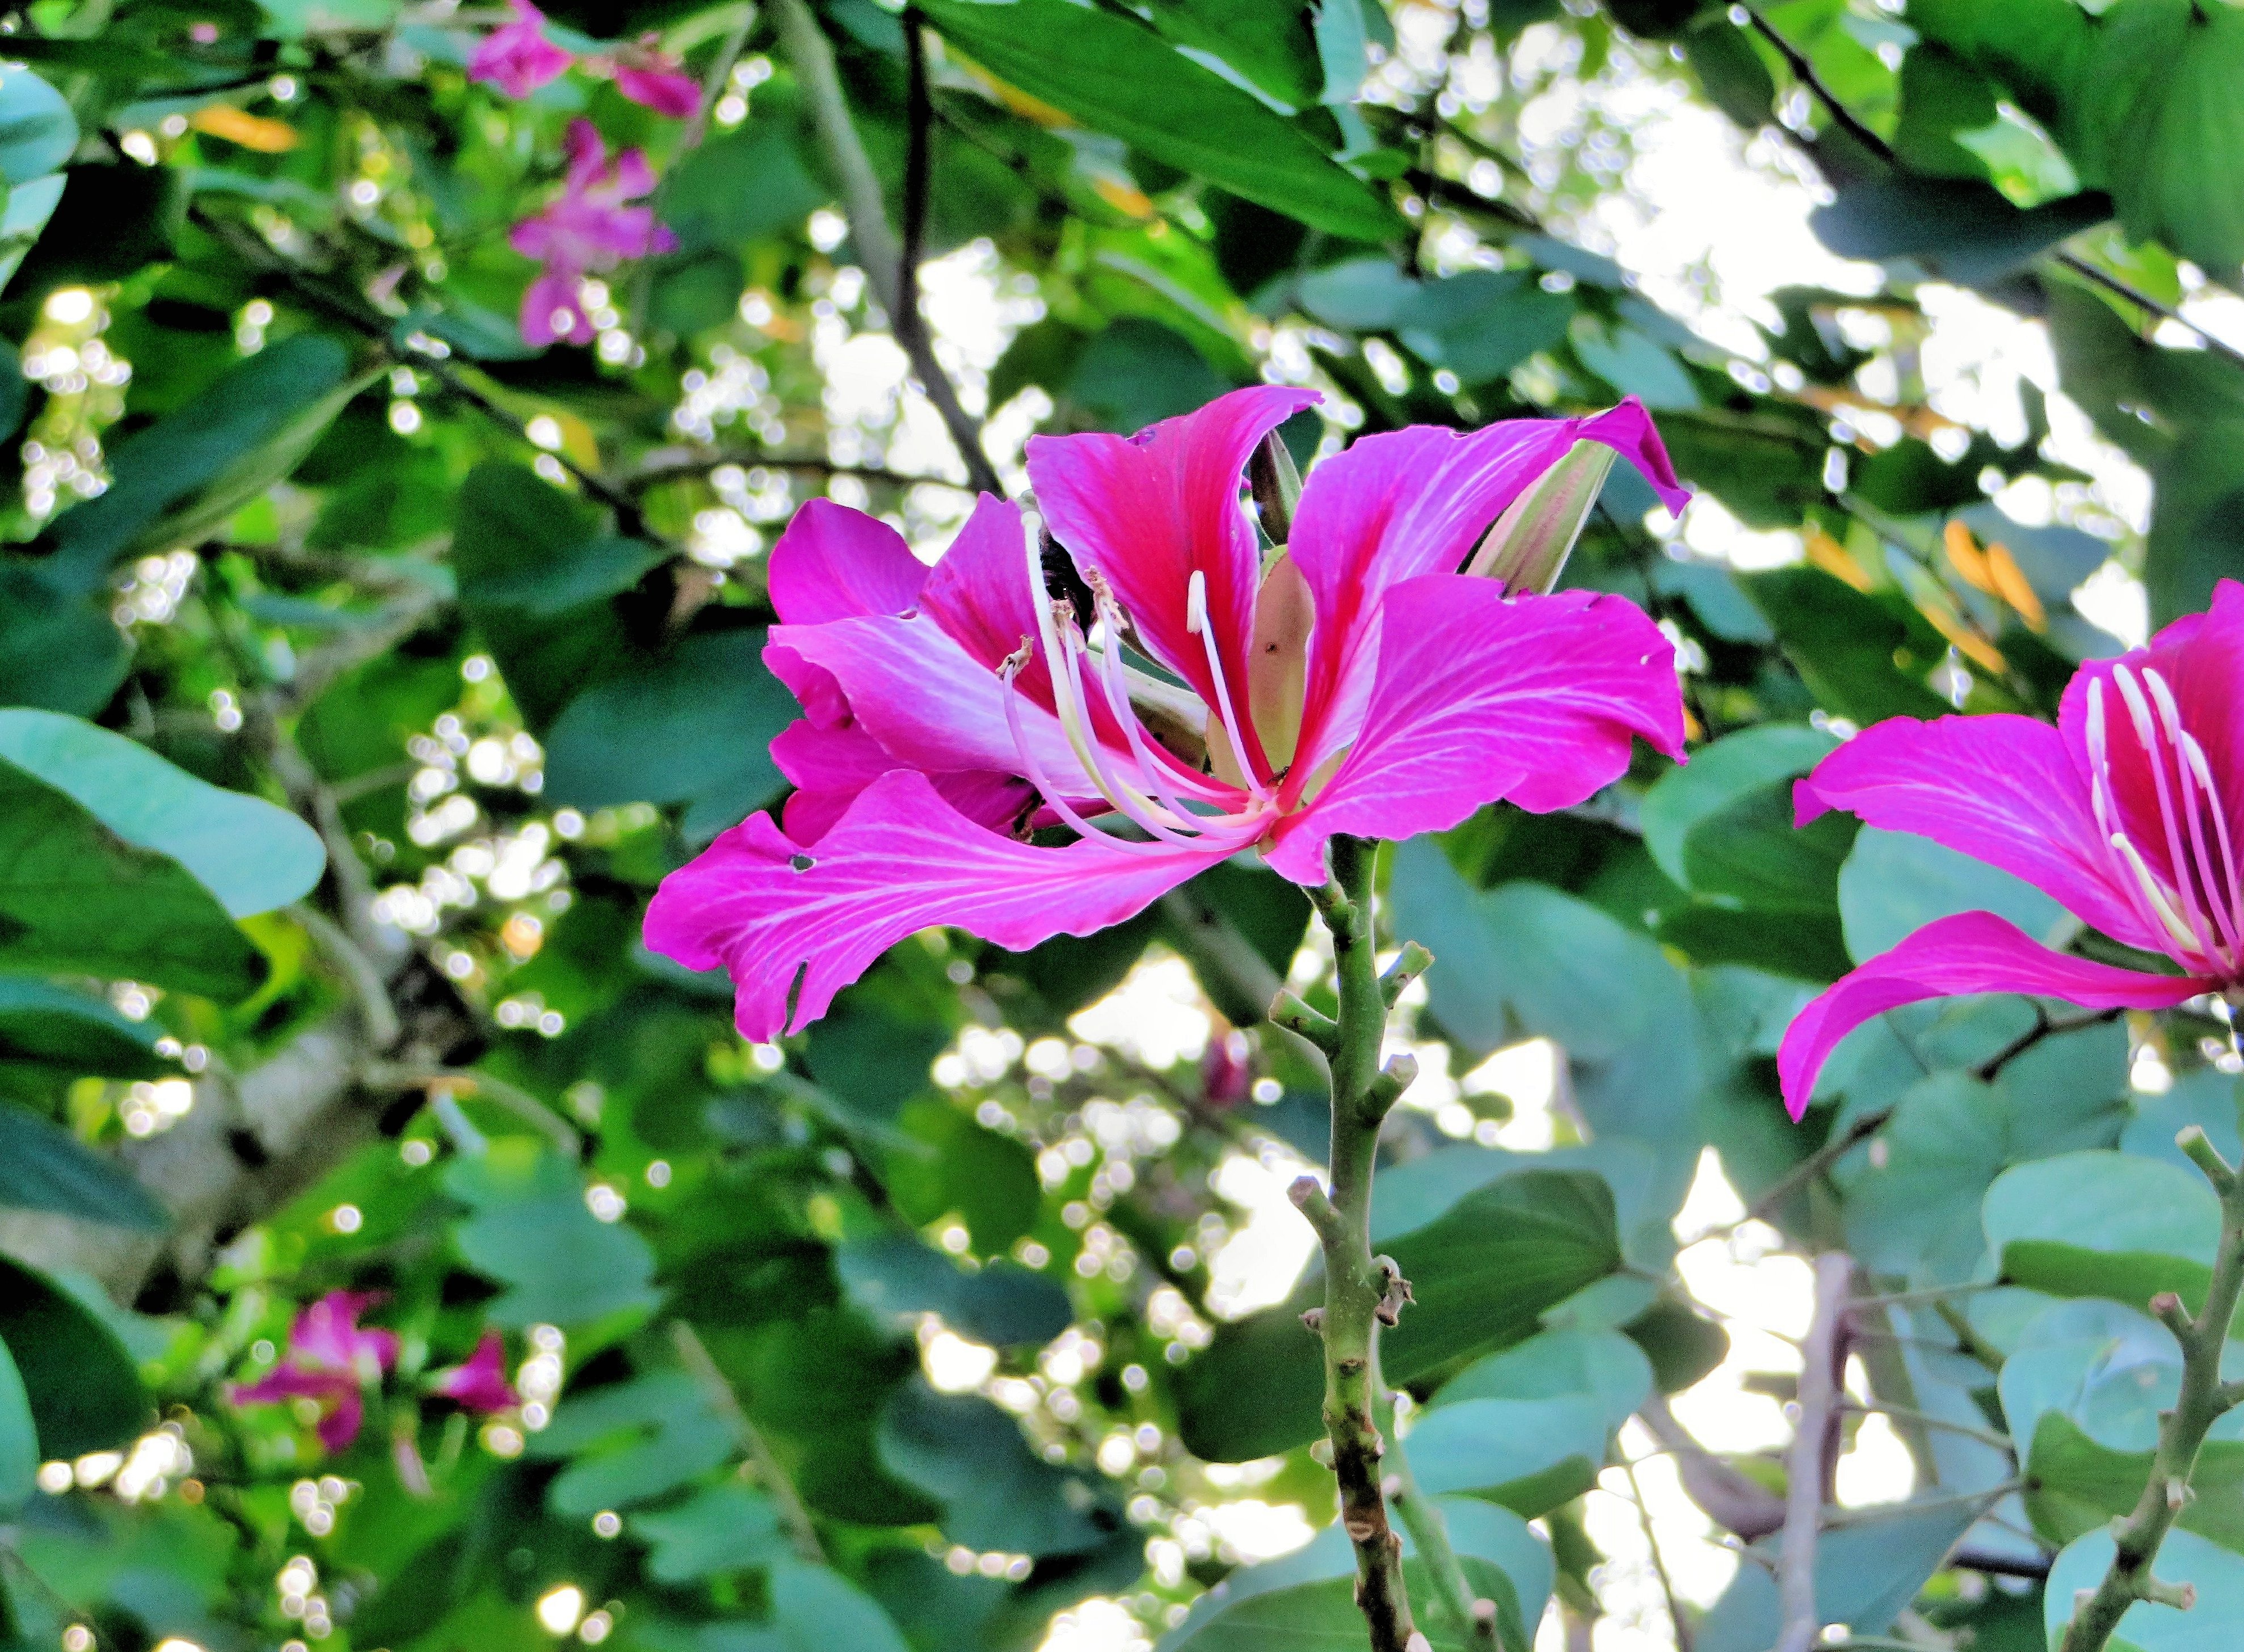
blossom, plant, flower, petal, botany, garden, flora, tropic, shrub, lilac, exotic, hibiscus, flowering plant, annual plant, land plant